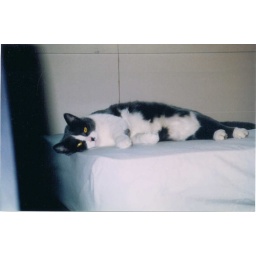
My cat Kisa who was hit by a car in July 2005